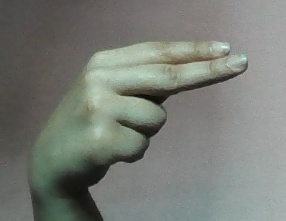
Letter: ain